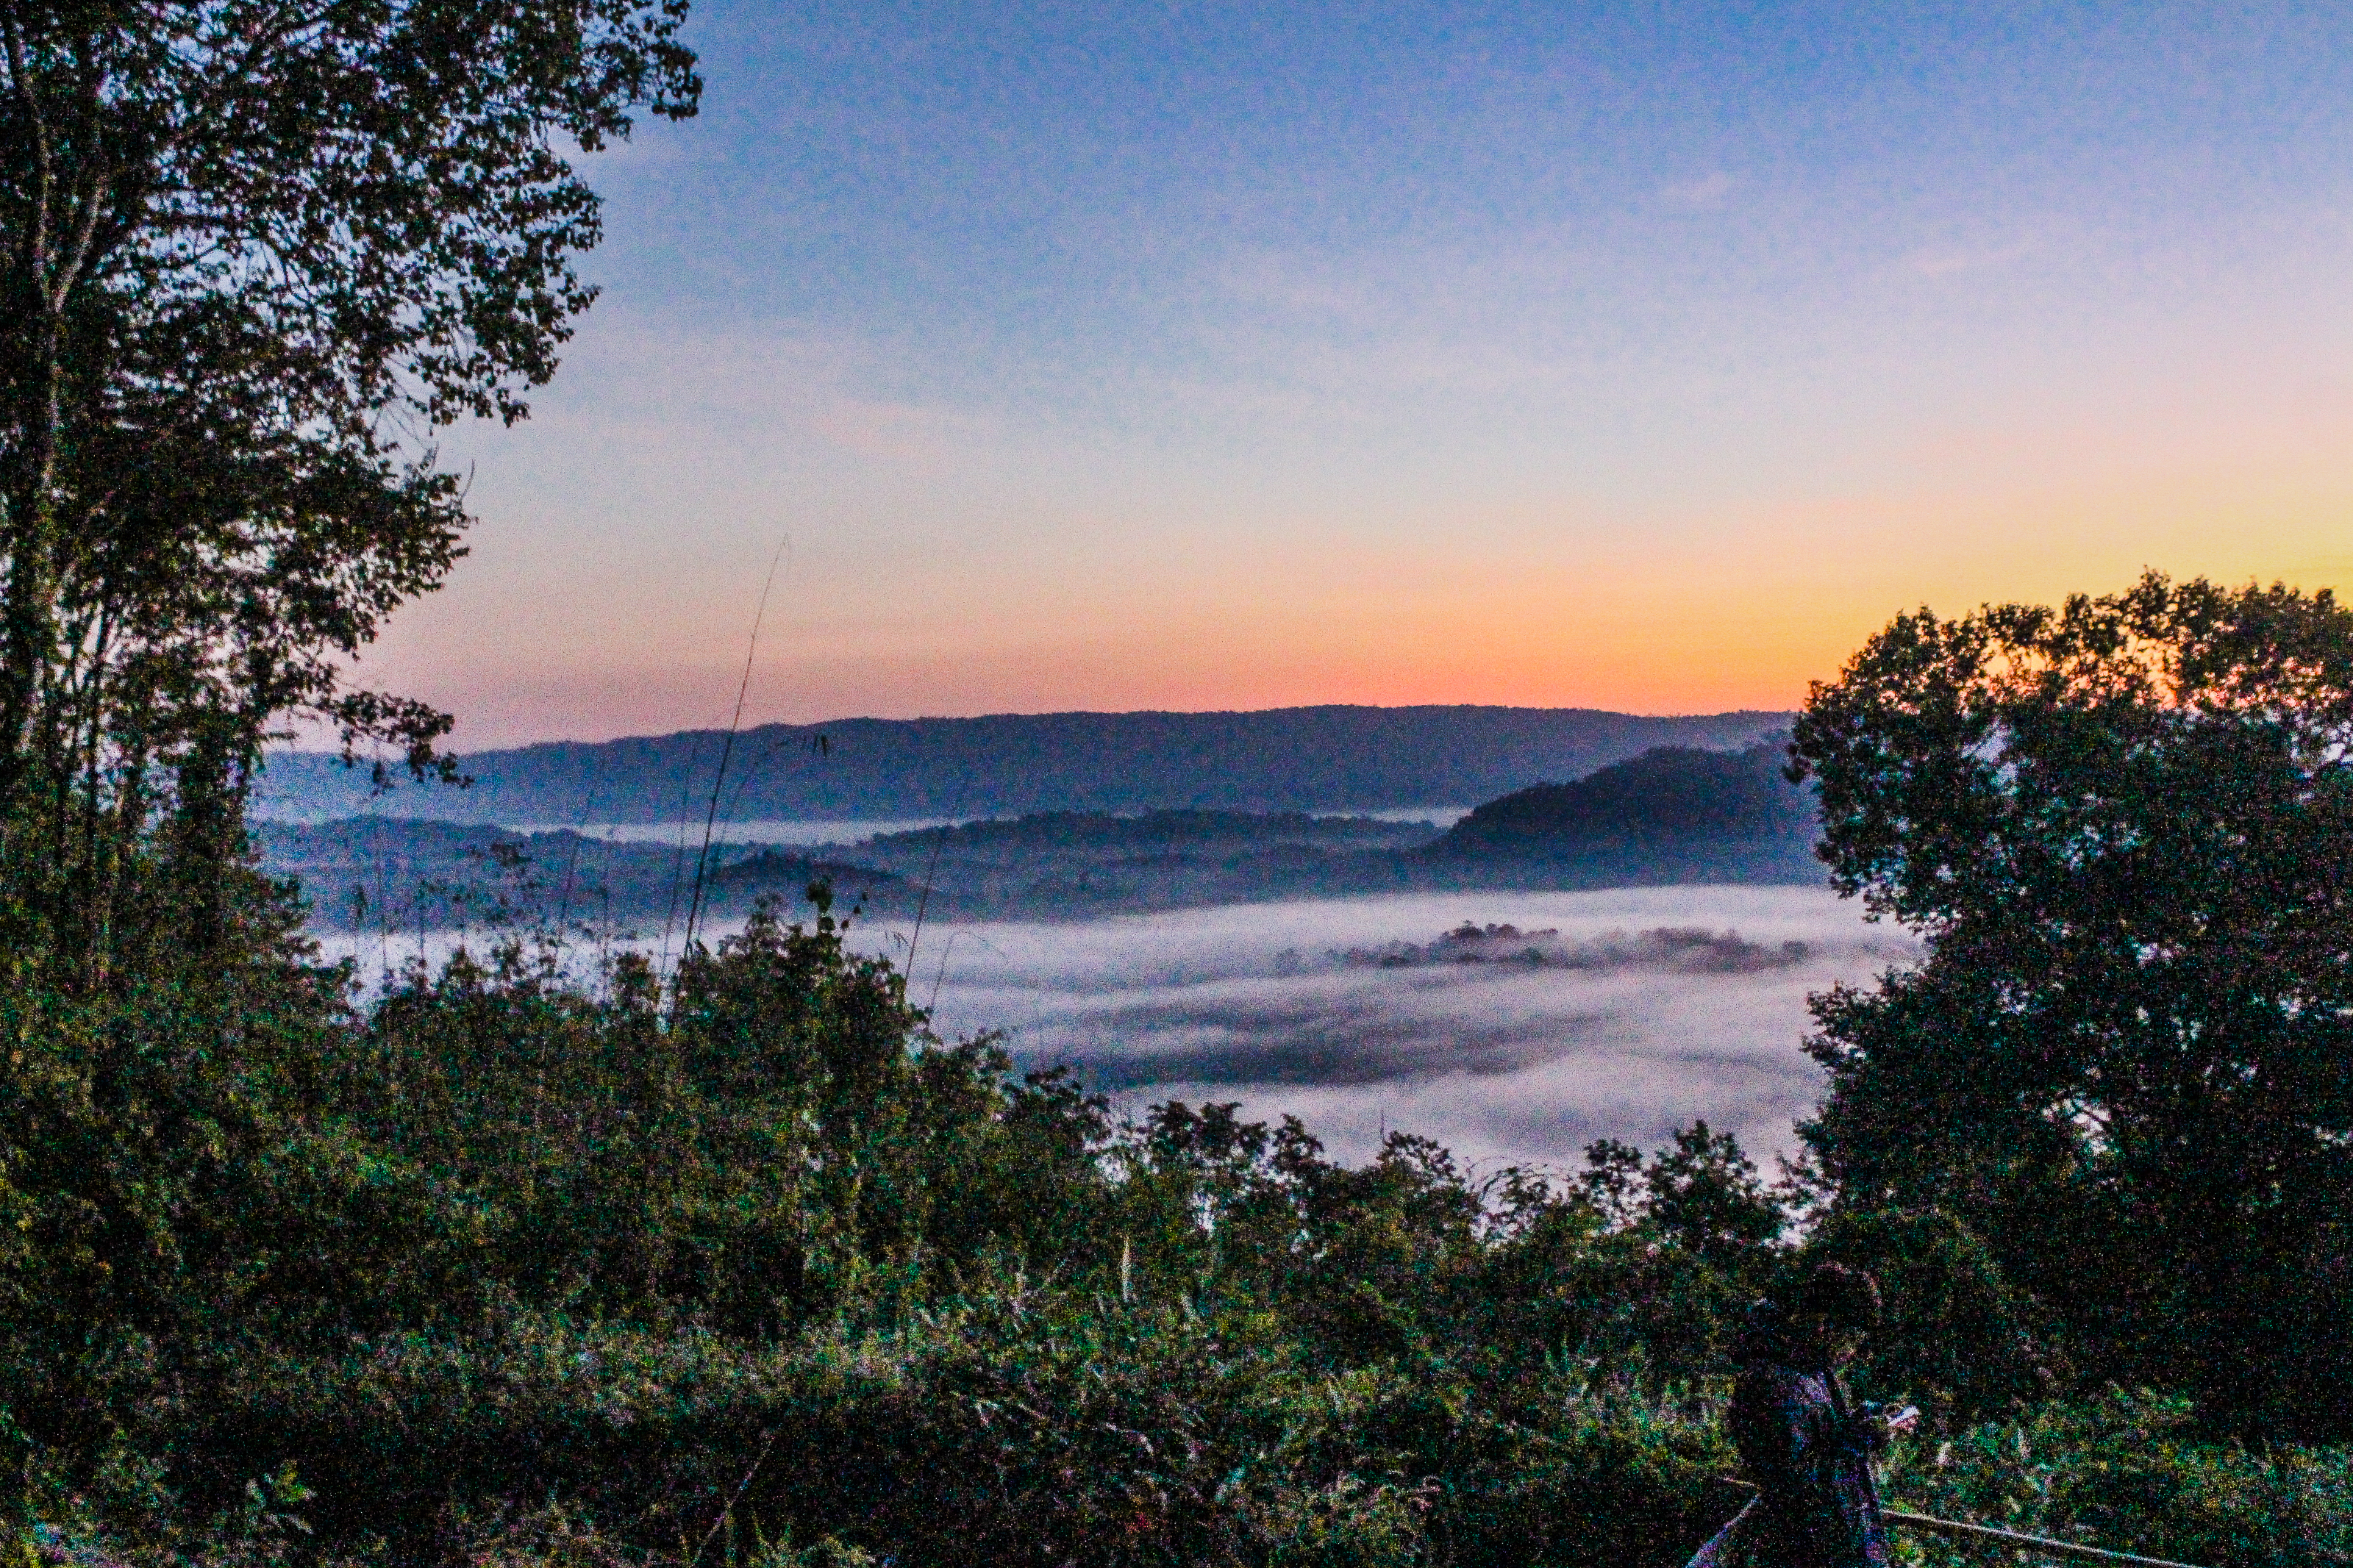
yellow, tourism, sun, life, beautiful, mountain, view, thailand, golden, vacation, park, sky, green, natural, nature, asia, asian, laos, water, morning, outdoor, tropical, sunlight, mekong, background, culture, river, travel, landscape, southeast, sea, atmospheric phenomenon, coast, shore, cloud, sunrise, ocean, horizon, tree, evening, sunset, bay, coastal and oceanic landforms, headland, sound, wave, hill, dawn, real estate, dusk, beach, lake, night, house, inlet, wind wave, tropics, promontory, city